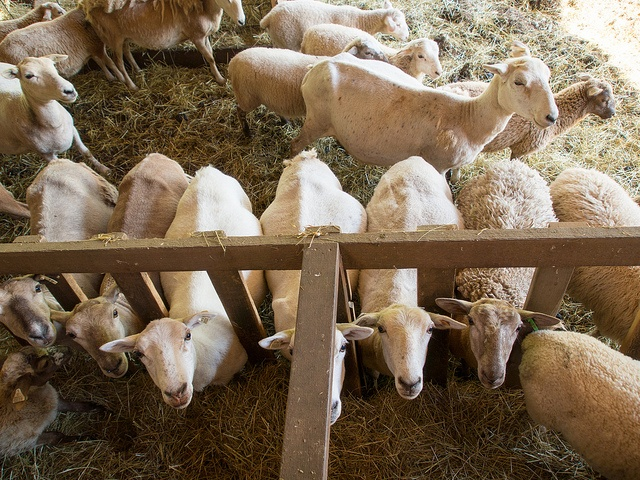
Multiple sheep are in a pen sticking their heads between the fence slats.
There are many small animals at this farm
A large group of sheep in the hay behind a fence.
The baby sheep are all in the pen.
Freshly shorn sheep in a hay-filled pen crowd to a fence